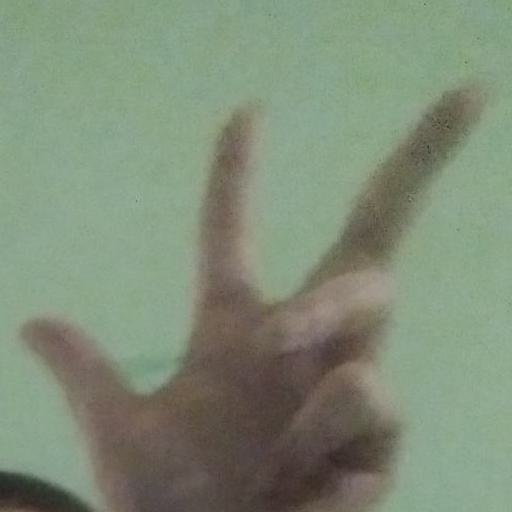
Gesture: three2